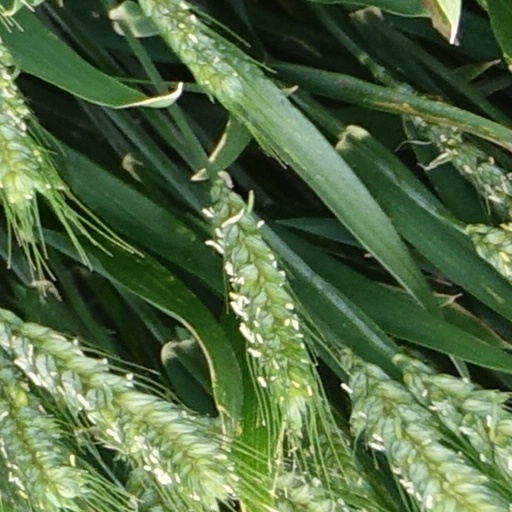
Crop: wheat